Trondheim Sporvei

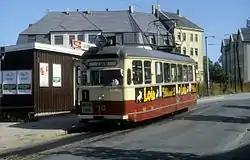
Trondheim Sporvei

The tramway in Trondheim was started in 1901 and replaced a horse omnibus service from 1893. The city council established Trondhjems Elektricitetsværk og Sporvei to build and operate the tramway. In 1936 the two companies were split, with Trondheim Energiverk, the other half of the company specialising as a power company.